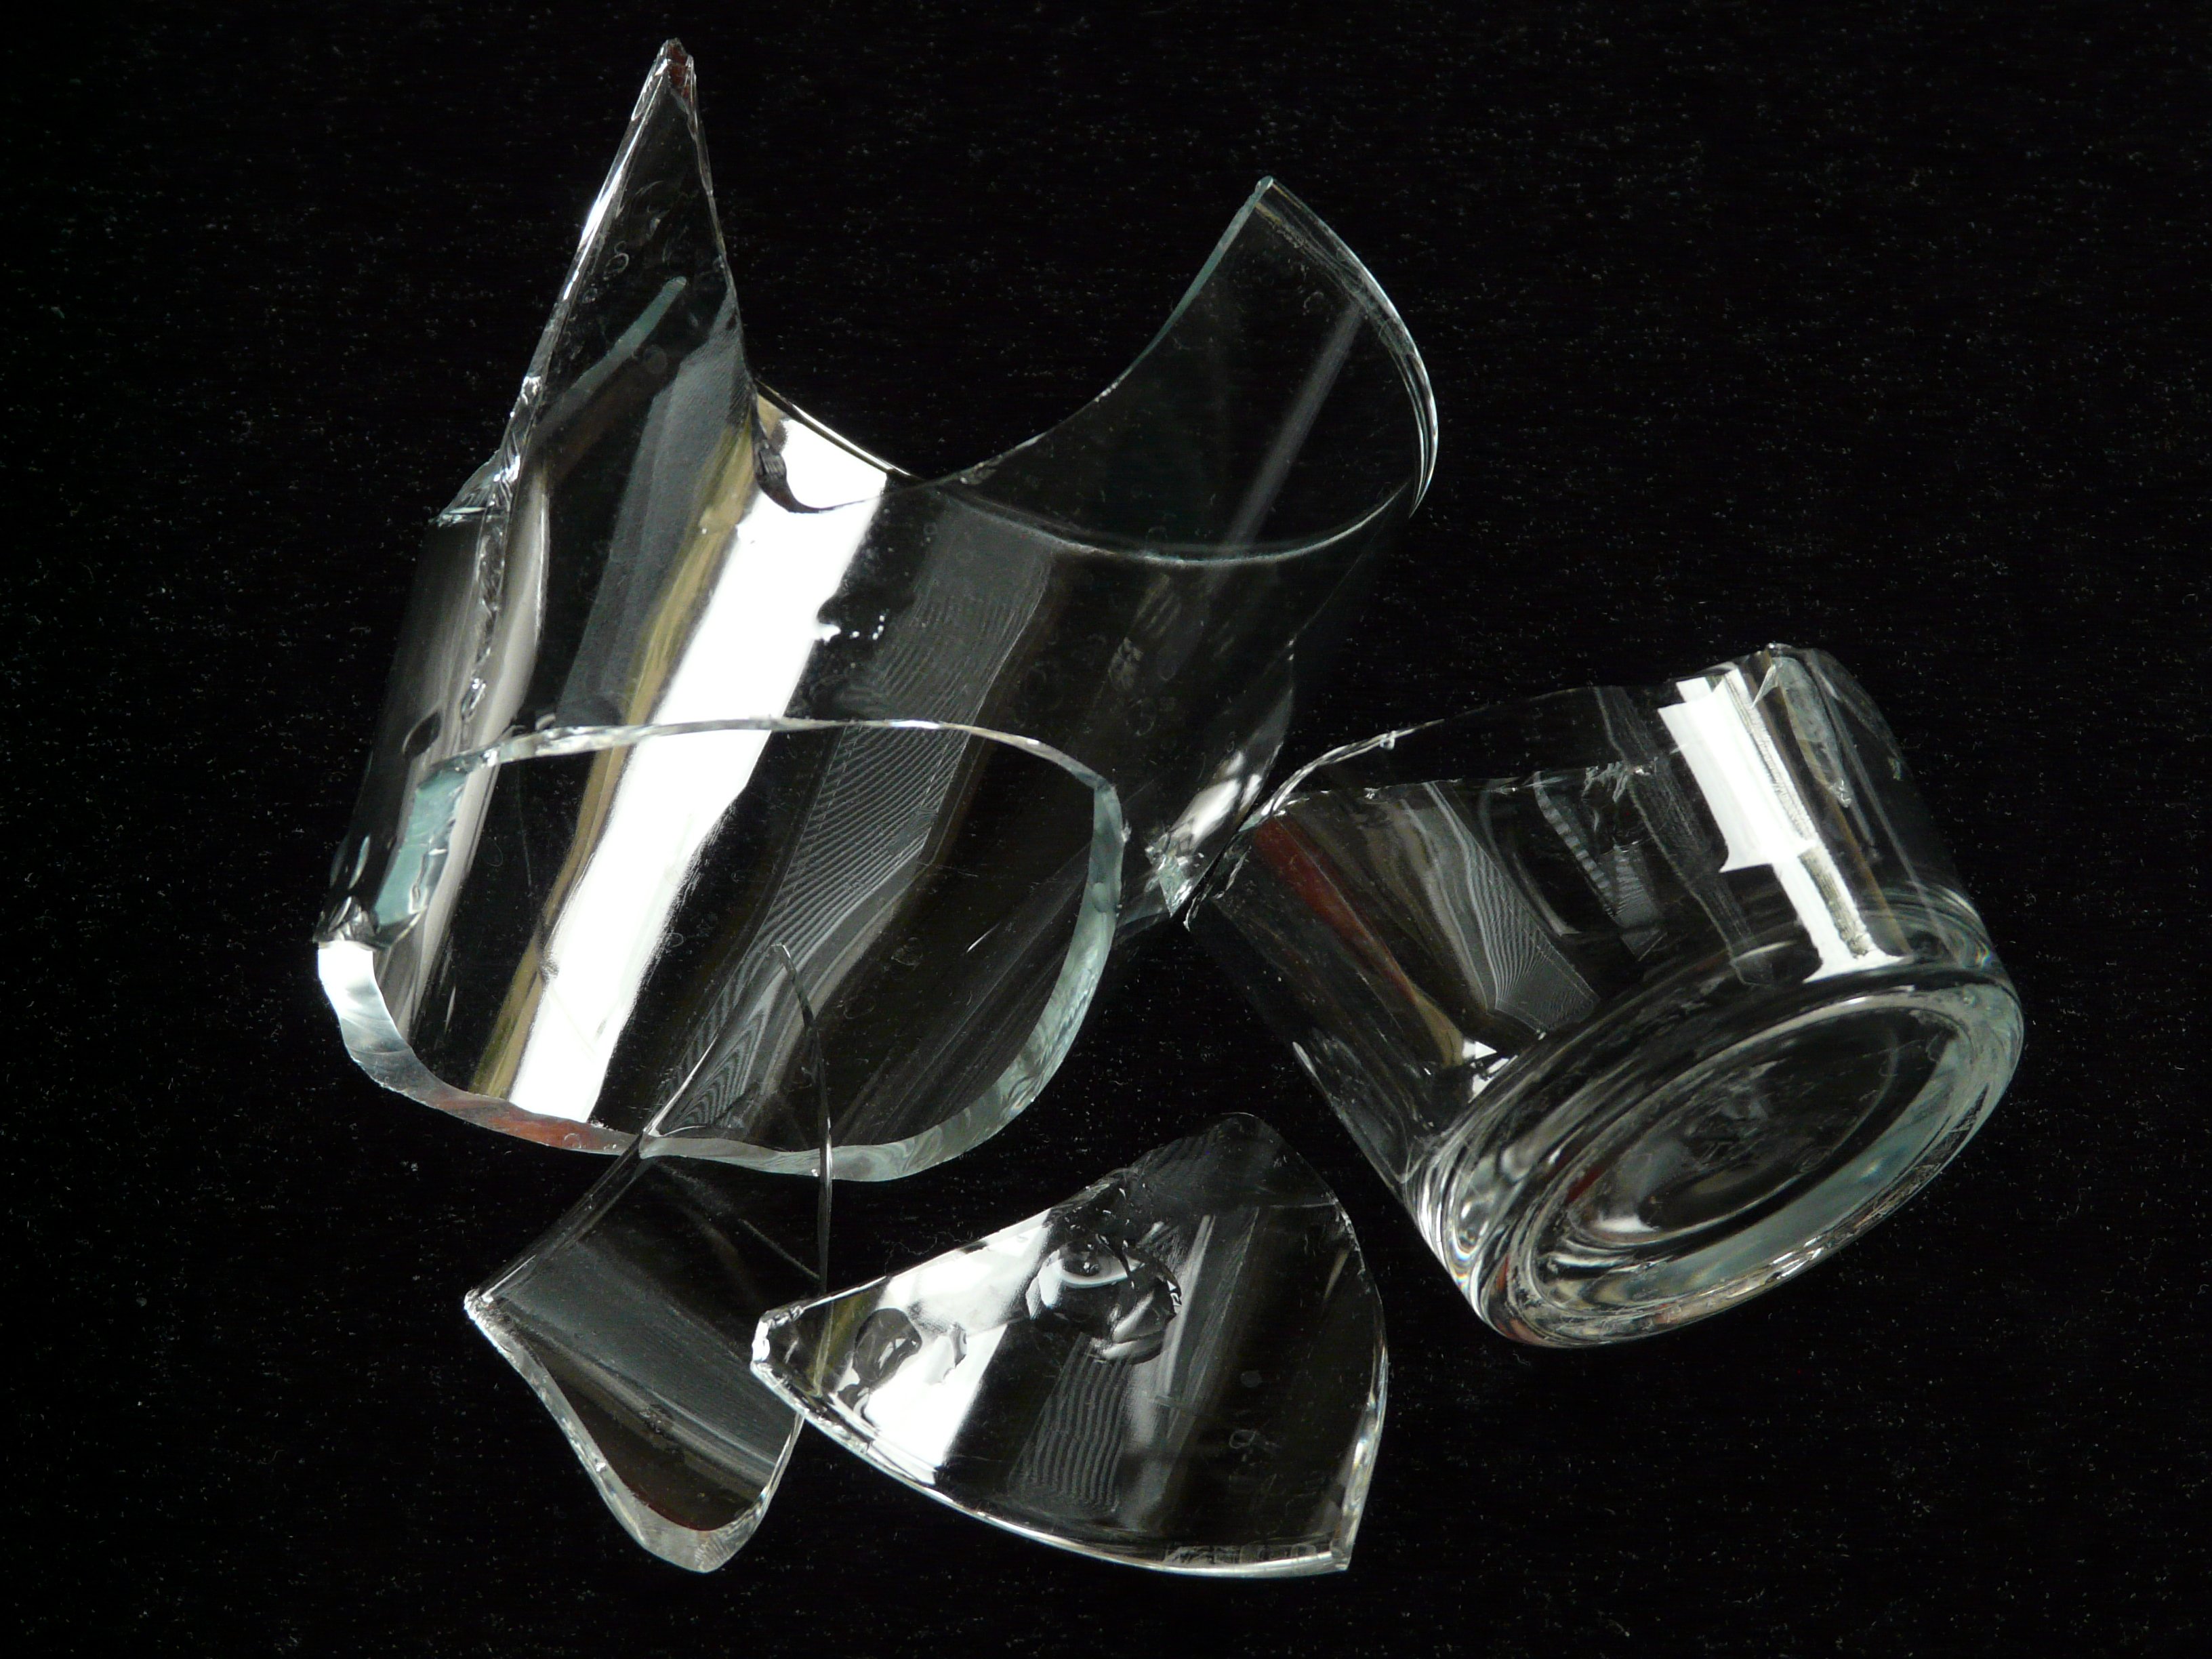
sharp, light, wheel, glass, broken, lighting, cut, jewellery, silver, broken glass, crystal, dangerous, pointed, shard, fashion accessory